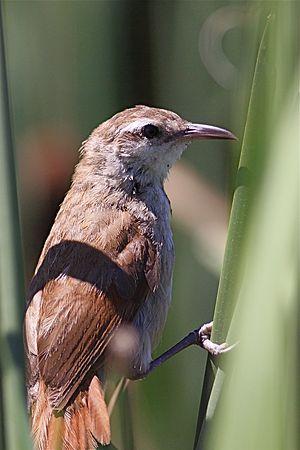
D'après la classification de référence du Congrès ornithologique international, le genre Limnornis n'est constituée que de la seule espèce Synallaxe à bec courbe. Le Synallaxe à bec droit autrefois placé dans ce genre, mais des études génétiques de 2005 ont montré qu'il devait être placé dans un genre séparé. L'espèce a donc dorénavant pour nom scientifique Limnoctites rectirostris.